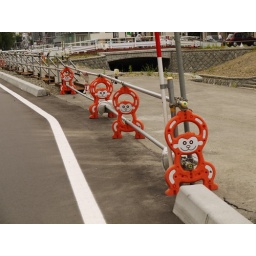
The red monkeys act as perfect guards in the busy city road.